Brabham BT62

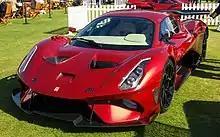
2020 Brabham BT62-R

Although the BT62 in its standard form is not road-legal, Brabham offers a road legal conversion to its customers known as the Brabham BT62-R with the conversion and registration process carried out in the UK after going through an IVA (Independent Vehicle Assessment). International buyers will supposedly still be able to carry out the procedure and be able to drive the car in other countries by having the car shipped back to the U.K. once every 12 months to Brabham for an annual service in order to comply with the registration laws. The shipping costs of the car would reportedly be borne by the company for every visit.